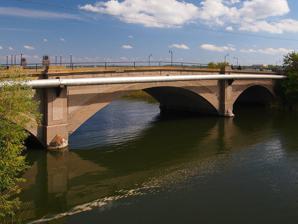
Building: Nymore Bridge
Country: United States of America
Year built: 1917
United States historic place Nymore Bridge U.S. National Register of Historic Places Show map of Minnesota Show map of the United States Location MN 197 (First Street) over the Mississippi River , Bemidji, Minnesota Coordinates 47°28′1″N 94°52′42″W / 47.46694°N 94.87833°W / 47.46694; -94.87833 Area less than one acre Built 1917 ( 1917 ) Built by Standard Reinforced Concrete Co. Architect Cheney, George M. Architectural style Classical Revival, Reinforced-concrete bridge MPS Reinforced-Concrete Highway Bridges in Minnesota MPS NRHP reference No. 89001849 Added to NRHP November 6, 1989 The Nymore Bridge is a reinforced concrete deck arch bridge spanning the Mississippi River in Bemidji, Minnesota . The bridge, built in 1916, has three arch spans. It is significant for its use of a reinforcing system patented by George M. Cheney during a time when engineers were experimenting with reinforcing materials and systems. The bridge was originally built to carry U.S. Route 2 (US 2) over the Mississippi River. The main city traffic is now carried by Minnesota State Highway 197 (MN 197), while US 2 now bypasses the city. The reinforcing system designed by George M. Cheney consists of an arched metal truss built of angles and gusset plates , separated into vertical panels, and then connected together. The metal truss was built first, then forms were constructed around it and concrete was poured around it. The steel truss becomes embedded in the concrete. The bridge is decorated with Classical Revival elements. The Classical Revival style was part of the City Beautiful movement popular at the time for civic structures. It connected Bemidji with the village of Nymore, which was later annexed into the city of Bemidji. The bridge is 168 feet (51 m) long, 31 feet (9.4 m) wide, and has a center span of 65 feet (20 m) with two adjacent spans of 40 feet (12 m) each.  The maximum vertical clearance is 15 feet (4.6 m). See also Transport portal Engineering portal United States portal National Register of Historic Places portal List of crossings of the Upper Mississippi River List of bridges on the National Register of Historic Places in Minnesota National Register of Historic Places listings in Beltrami County, Minnesota References